Thomas Built Buses

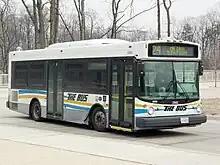
Thomas/Dennis SLF200

In 2010, John O'Leary was succeeded as company president by Kelley Platt; the first female leader of a major school bus manufacturer, Platt served as manager of treasury services during the Freightliner acquisition of Thomas Built Buses.